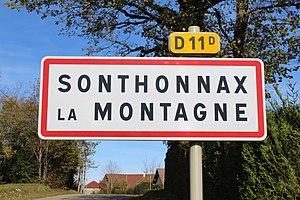
Panneau d'entrée dans Sonthonnax-la-Montagne.
Sonthonnax-la-Montagne est une commune française, située dans le département de l'Ain en région Auvergne-Rhône-Alpes. Elle se situe à 37,6 kilomètres de Bourg-en-Bresse et 15,4 kilomètres de Nantua.